Berkley, Massachusetts

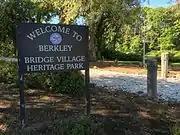
Berkley Bridge Village Heritage Park

High school students may also attend Bristol County Agricultural High School in Dighton, Bristol-Plymouth Regional Technical School in Taunton, or local private and parochial schools; the closest Catholic high school is Bishop Connolly High School in Fall River.